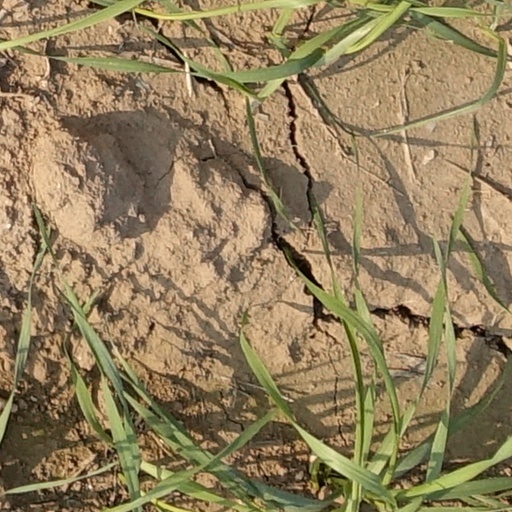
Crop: wheat